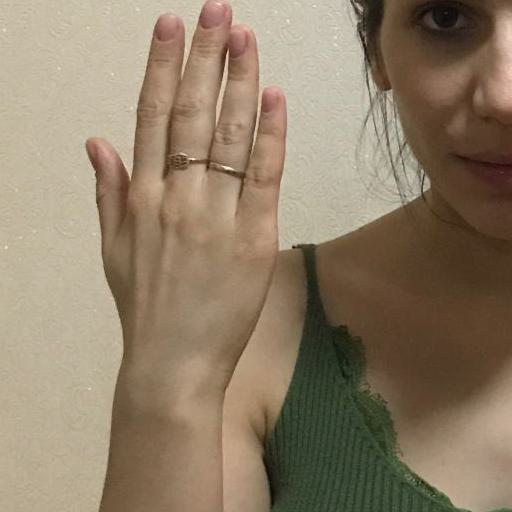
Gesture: stop_inverted